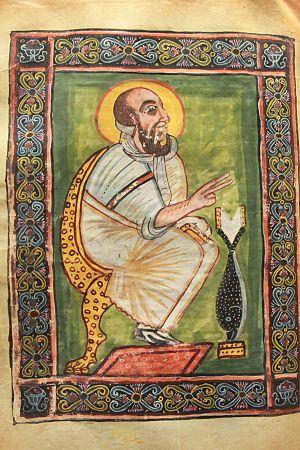
Les Évangéliaires de Garima sont deux manuscrits enluminés conservés au monastère d'Abba Garima, à 5 km de la ville d'Adoua, dans la région du Tigray, au nord de l'Éthiopie. Datés entre le Vᵉ et le VIIᵉ siècle, ils sont parmi les plus anciens manuscrits des évangiles au monde.